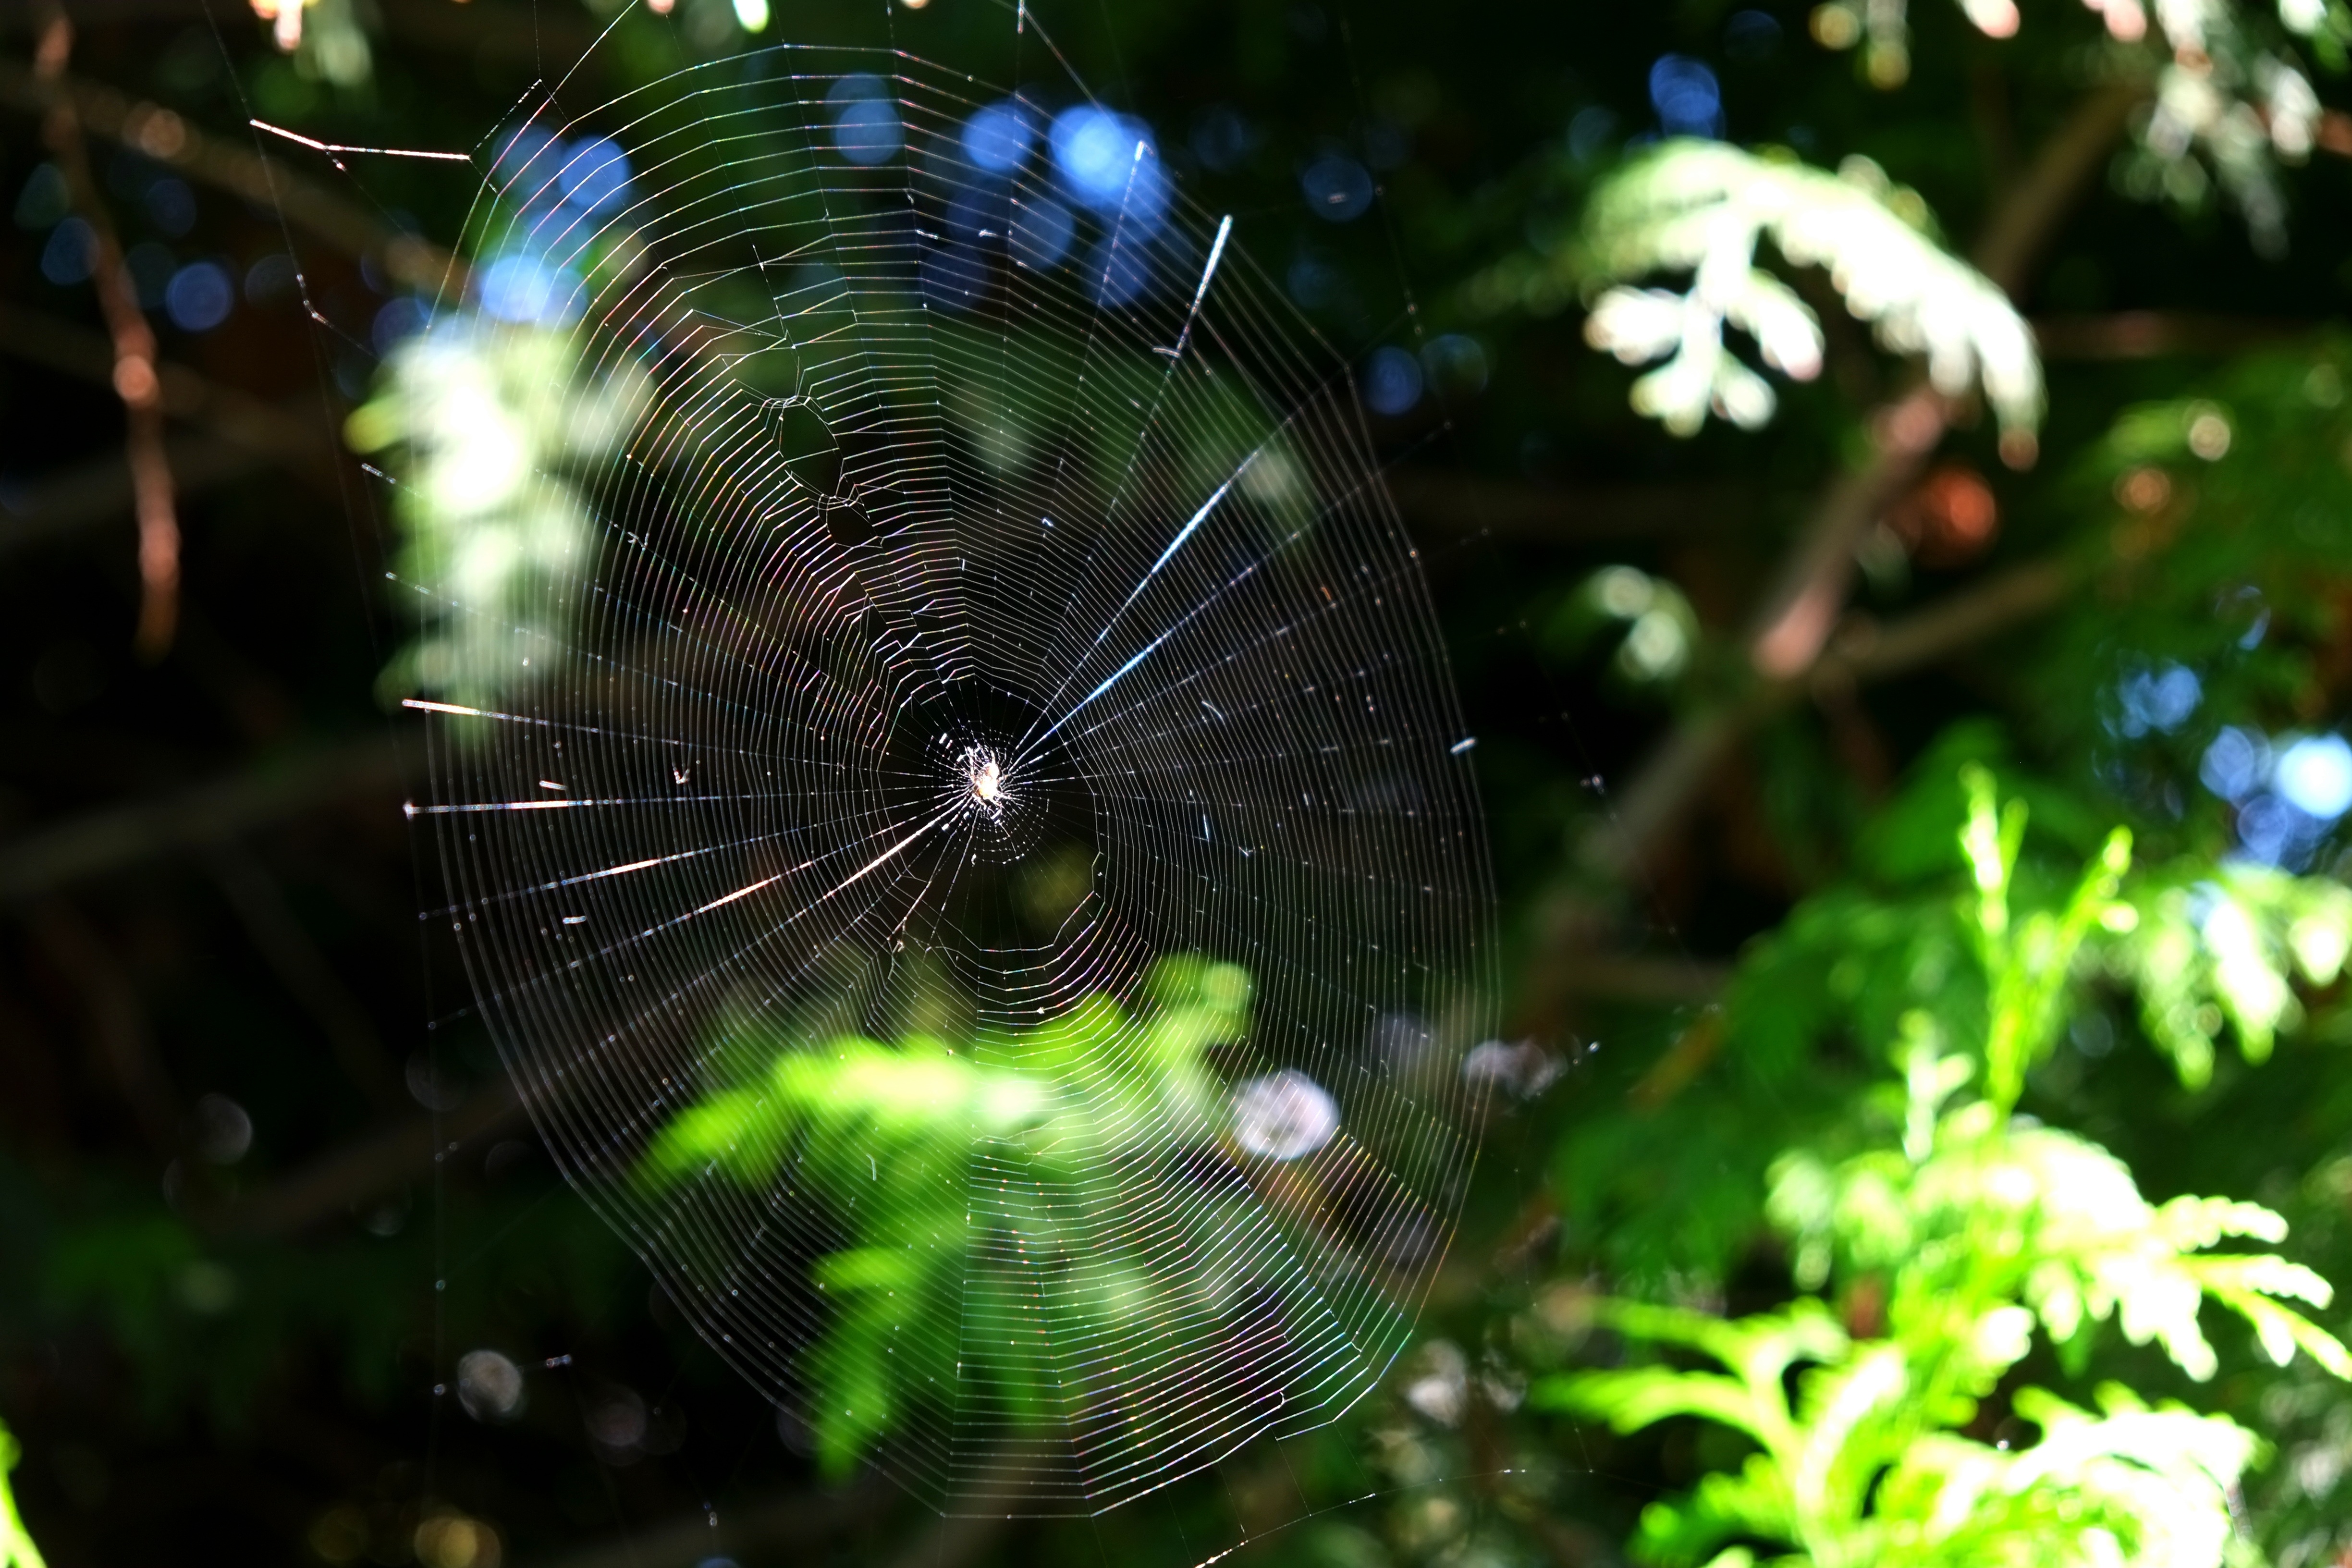
nature, sun, flower, summer, green, insect, macro, shadow, colorful, close, eat, fauna, artwork, invertebrate, spider web, cobweb, weave, spider, animals, beautiful, caught, network, prey, perfect, spinnfaden, strained networks, cobwebs, light reflections, macro photography, about, arthropod, small animals